Kamaran

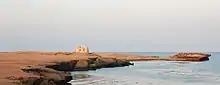
Kamaran's flat, barren landscape

After the departure of the Turks, an international control was exercised over the quarantine station, but it was in fact placed under British administration. In anticipation of a vast increase in the number of the faithful from British India, the Dutch East Indies, etc. who would make the pilgrimage the camp was greatly extended. Long lines of barrack-like sleeping quarters were constructed where the Turks had provided only wattle huts. Big disinfecting plants were installed where the pilgrims went through an ordeal of cleansing on a production line basis. A power station was built. The local water supply being inadequate, a massive distillation plant was introduced to make sea water fit for drinking. There were carpenters’ shops, machine shops, a small railway to transport fuel and stores, a wireless station, a fine landing stage, a cantonment of officials’ bungalows. This proved a bonanza for the islanders. They prospered on this trade in potential disease among the devout, and the population grew. In the village of Kamaran, the only settlement apart from a few isolated groups of fishermen's huts, fine houses and a magnificent mosque went up, and a lively trade in pilgrim requirements was conducted with the mainland. The pilgrimage quarantine station continued to function until 1953, when the Saudis opened their own quarantine station in Jeddah and put the large profitable pilgrim camps of Kamaran out of business.